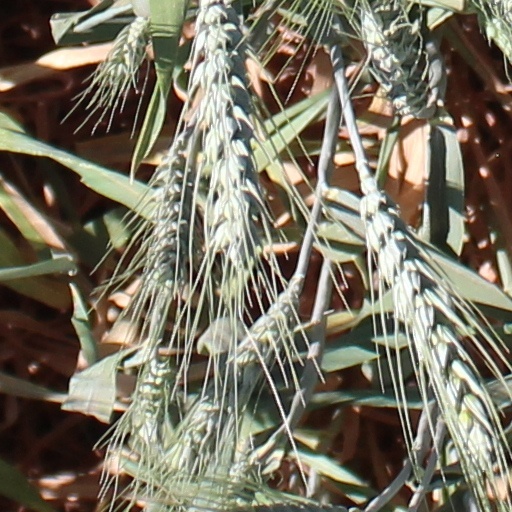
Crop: wheat